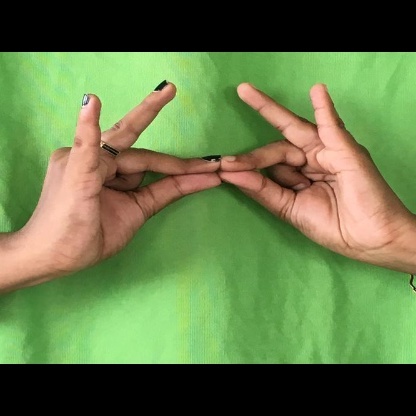
Mudra: Sakata